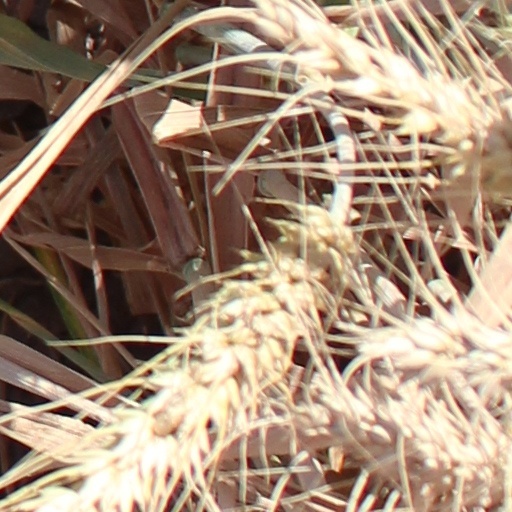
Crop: wheat